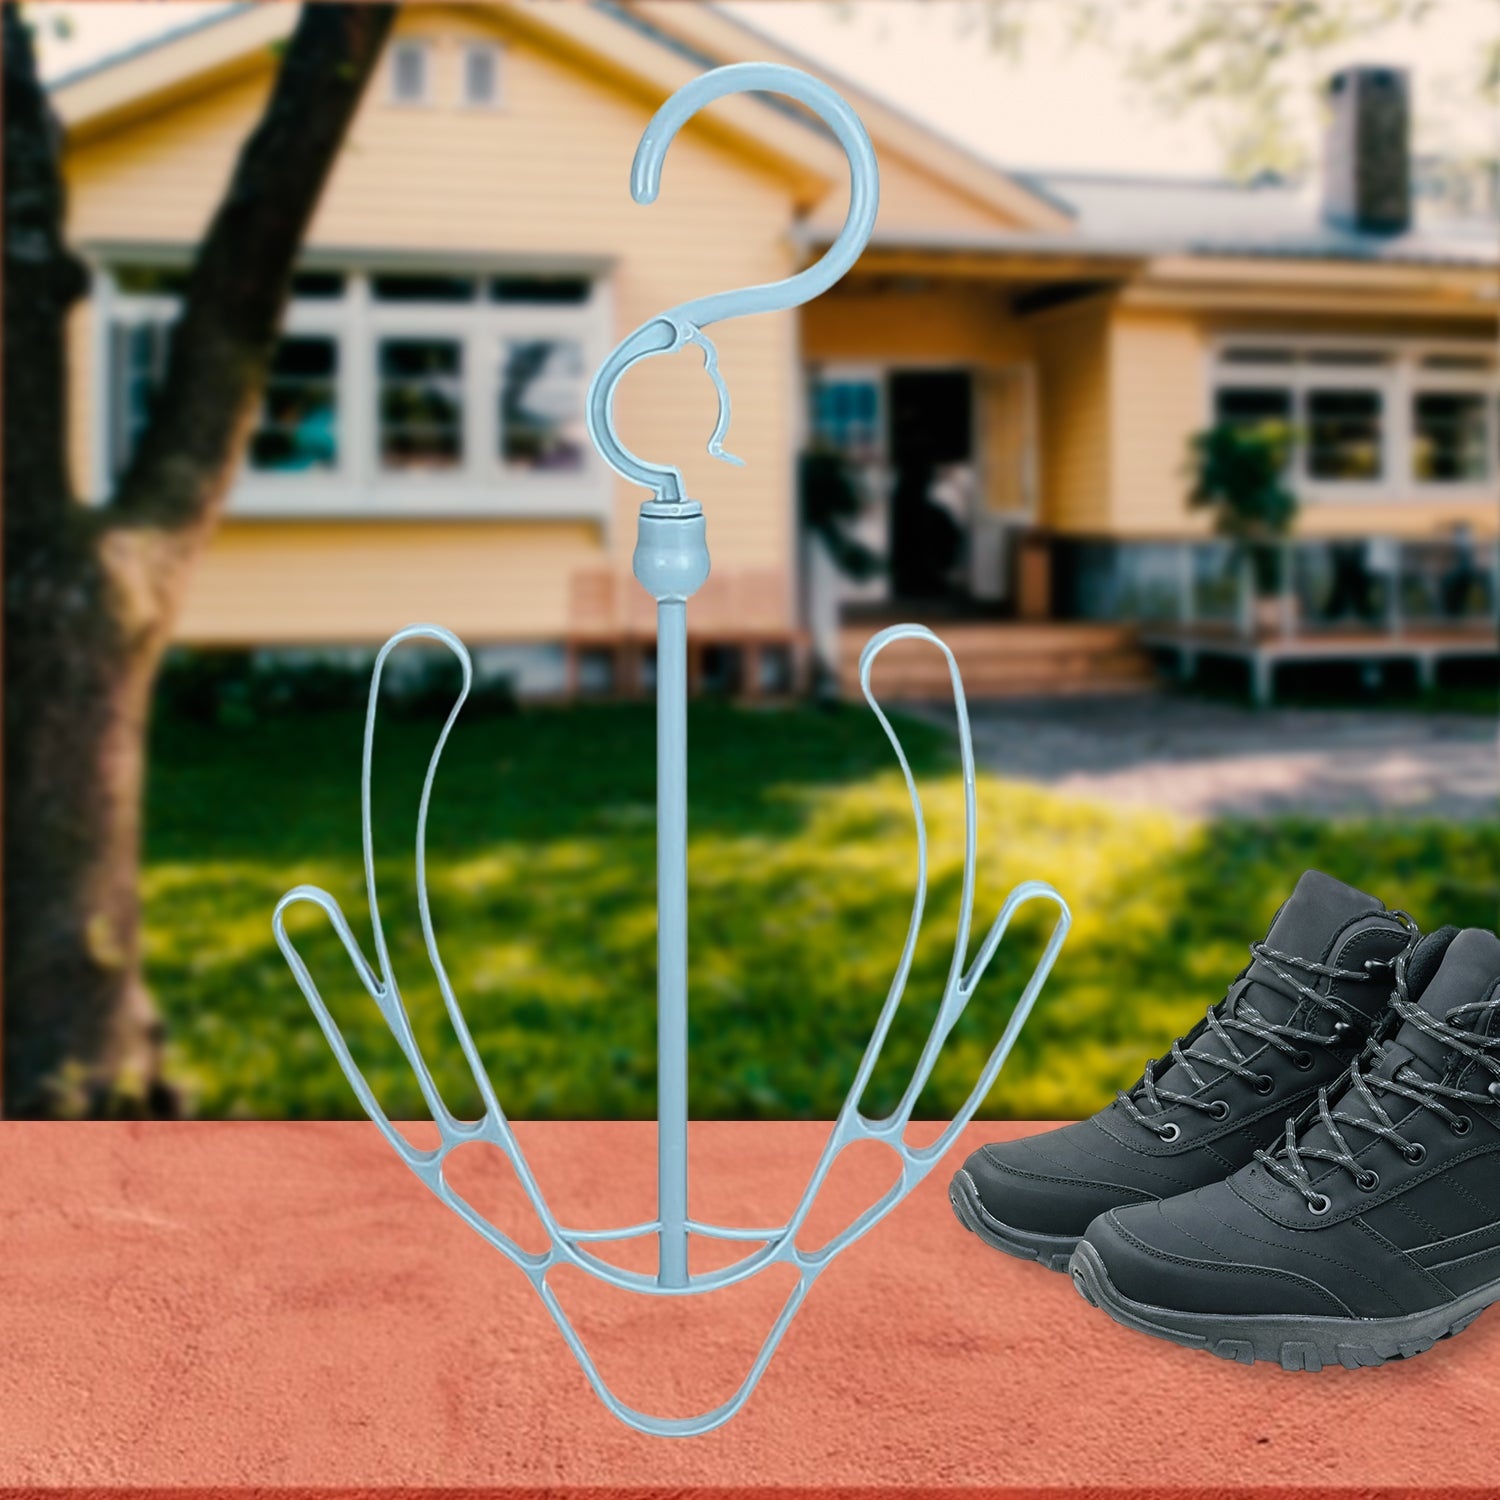
Small Shoes Drying Hanger, Rotatable Shoe Hanging Racks (1pc)
Small Shoes Drying Hanger, Rotatable Shoe Hanging Racks for Balcony Closet (1pc) Description:- [Material] - Made of Polypropylene(PP), which possesses high flexural strength and good impact strength, lightweight, anti-slip and has long-lasting durability. [Features] - Two type hooks design for different clothes rails and lines. Clothesline or small clothes rail you can choose a smaller hook to hang the hooks up. Besides, there is a hole at the end of the hook for you to hang shoelaces or other small and long items. [Application] - Commonly used for drying the shoes, such as for canvas shoes, slippers, sports shoes and so on. It is not only for drying but also for storing shoes in home, office, gym, etc. Besides, our hooks also can be used to hang hats, scarves, clothes and other items on the balcony and closet. [How to use] - Hanging your shoes after washing them in order to accelerate the drying speed. Also for storage to keep home tidy and save space. Please kindly note that it's not suitable for too heavy shoes. Dimension:- Volu. Weight (Gm) :- 93 Product Weight (Gm) :- 23 Ship Weight (Gm) :- 93 Length (Cm) :- 26 Breadth (Cm) :- 16 Height (Cm) :- 1
Brand: alvaxpress
Category: Home & Garden > Household Supplies > Storage & Organization > Clothing & Closet Storage > Shoe Racks & Organizers > Shoe Racks